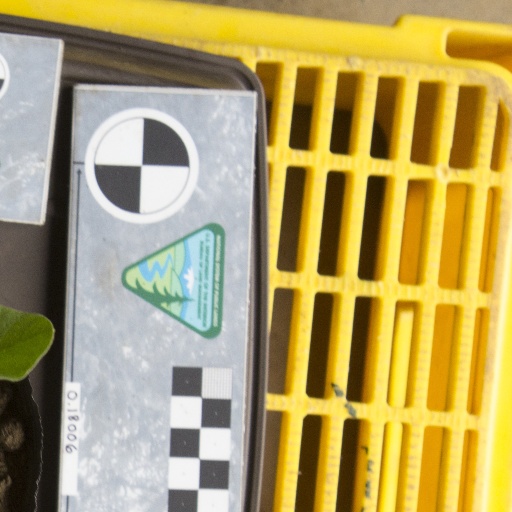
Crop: soybean